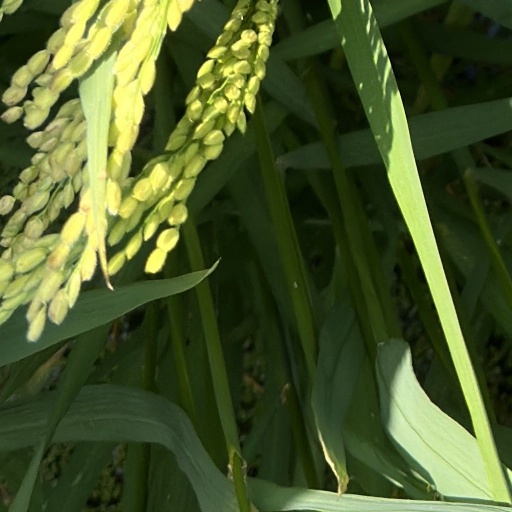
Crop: rice